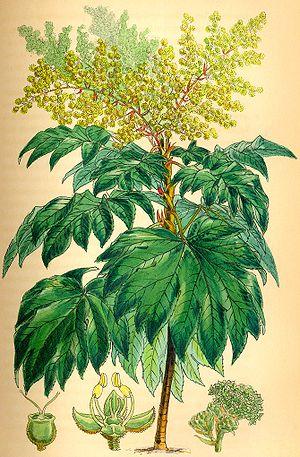
L'aralie à papier de Chine est un arbuste de la famille des Araliaceae, originaire de Chine méridionale et de l'île de Taïwan. Il servait à la fabrication du papier de riz, plus exactement du papier de moelle.